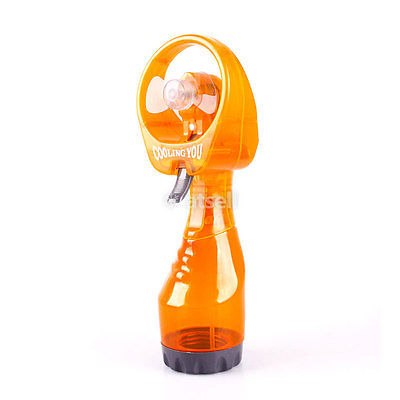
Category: fan